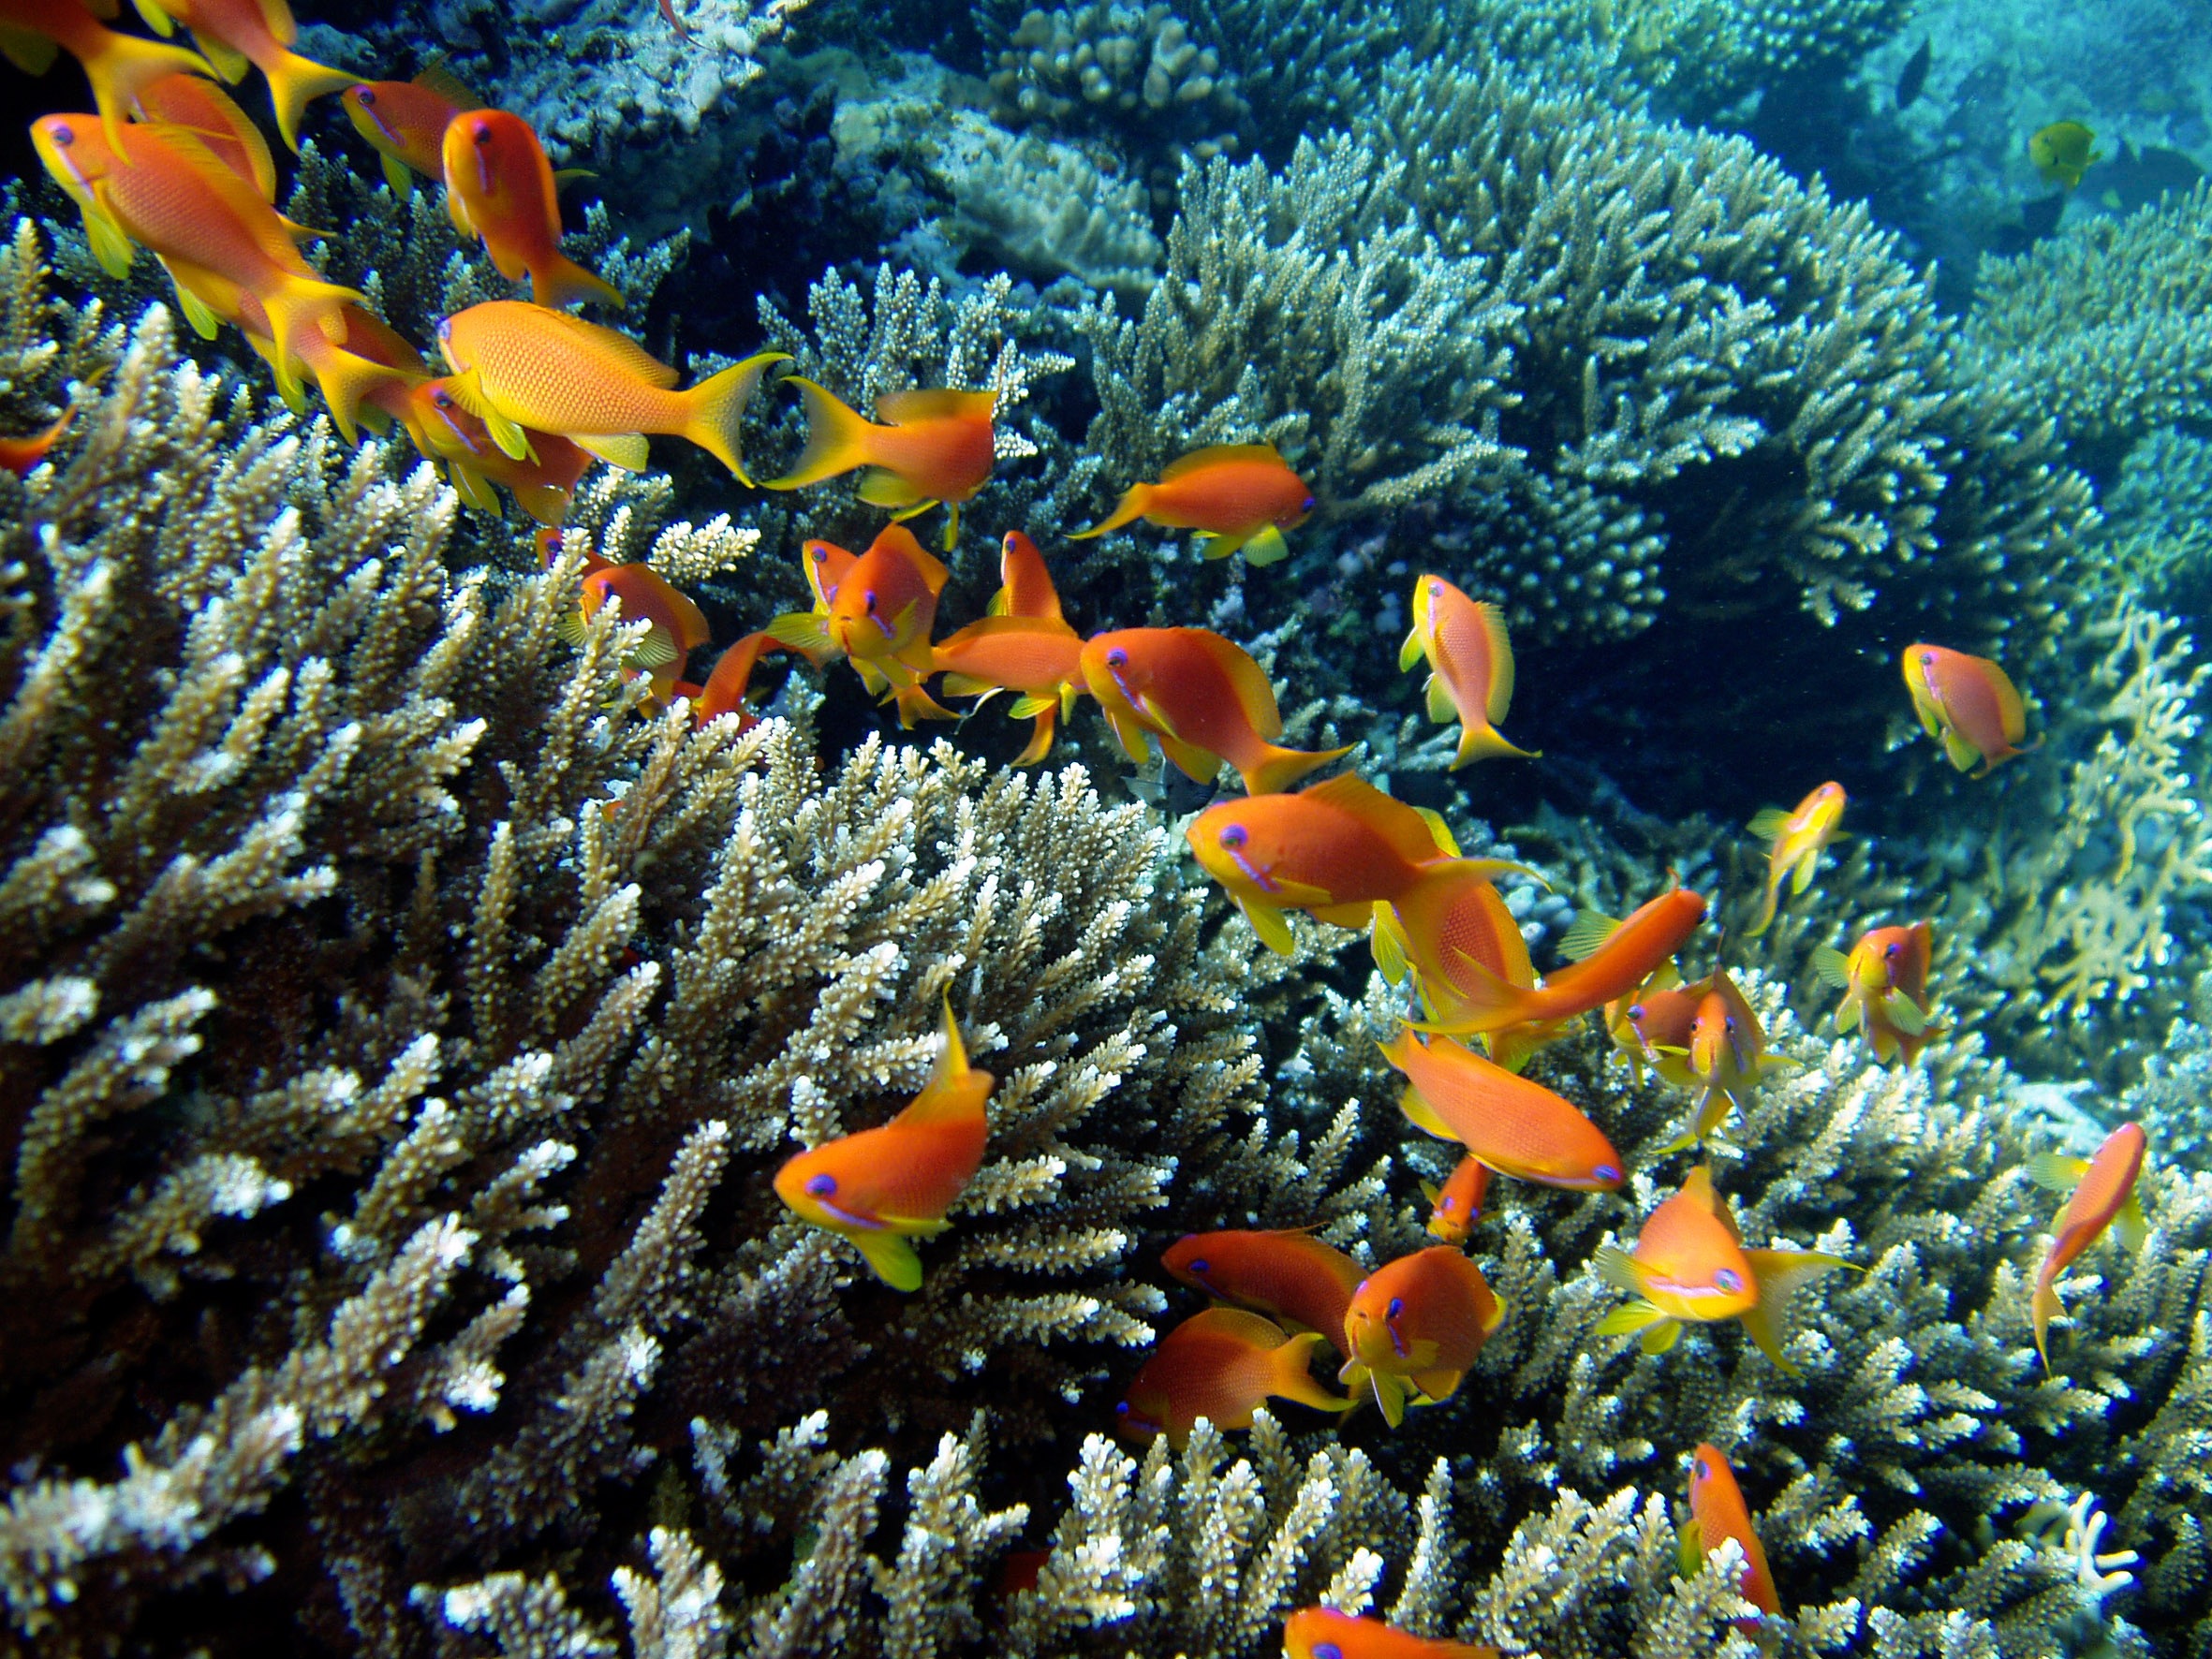
sea, diving, underwater, biology, fish, coral, coral reef, invertebrate, reef, habitat, ecosystem, underwater world, organism, anemone fish, sea anemone, natural environment, marine biology, coral reef fish, pomacentridae, banners harsh